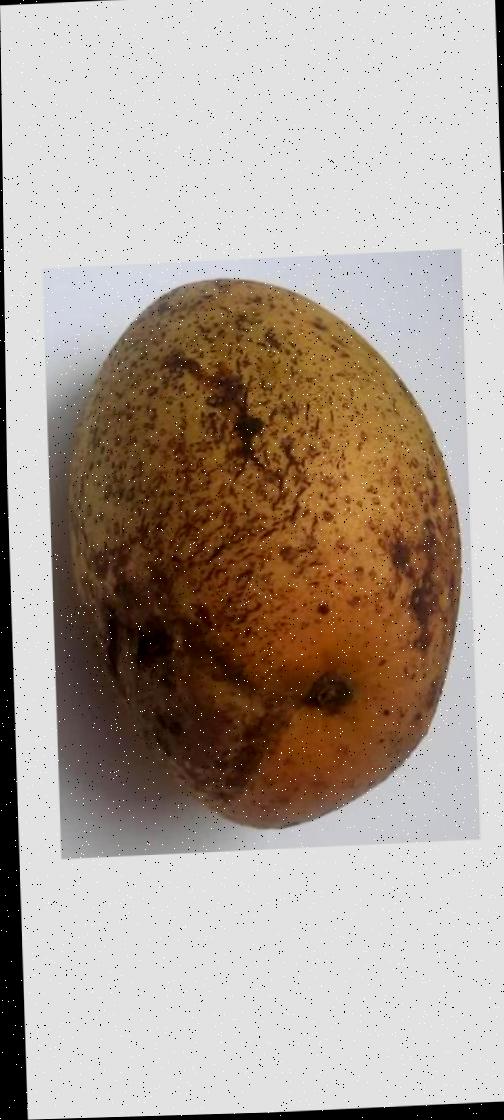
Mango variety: Ashshina Classic